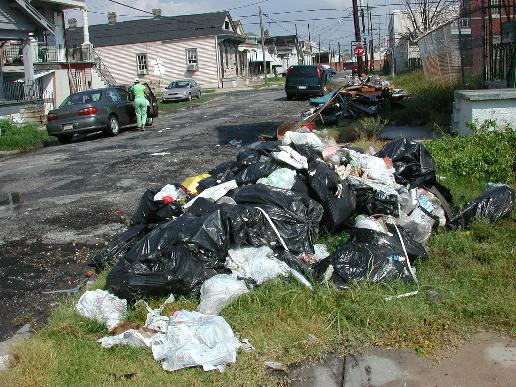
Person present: No